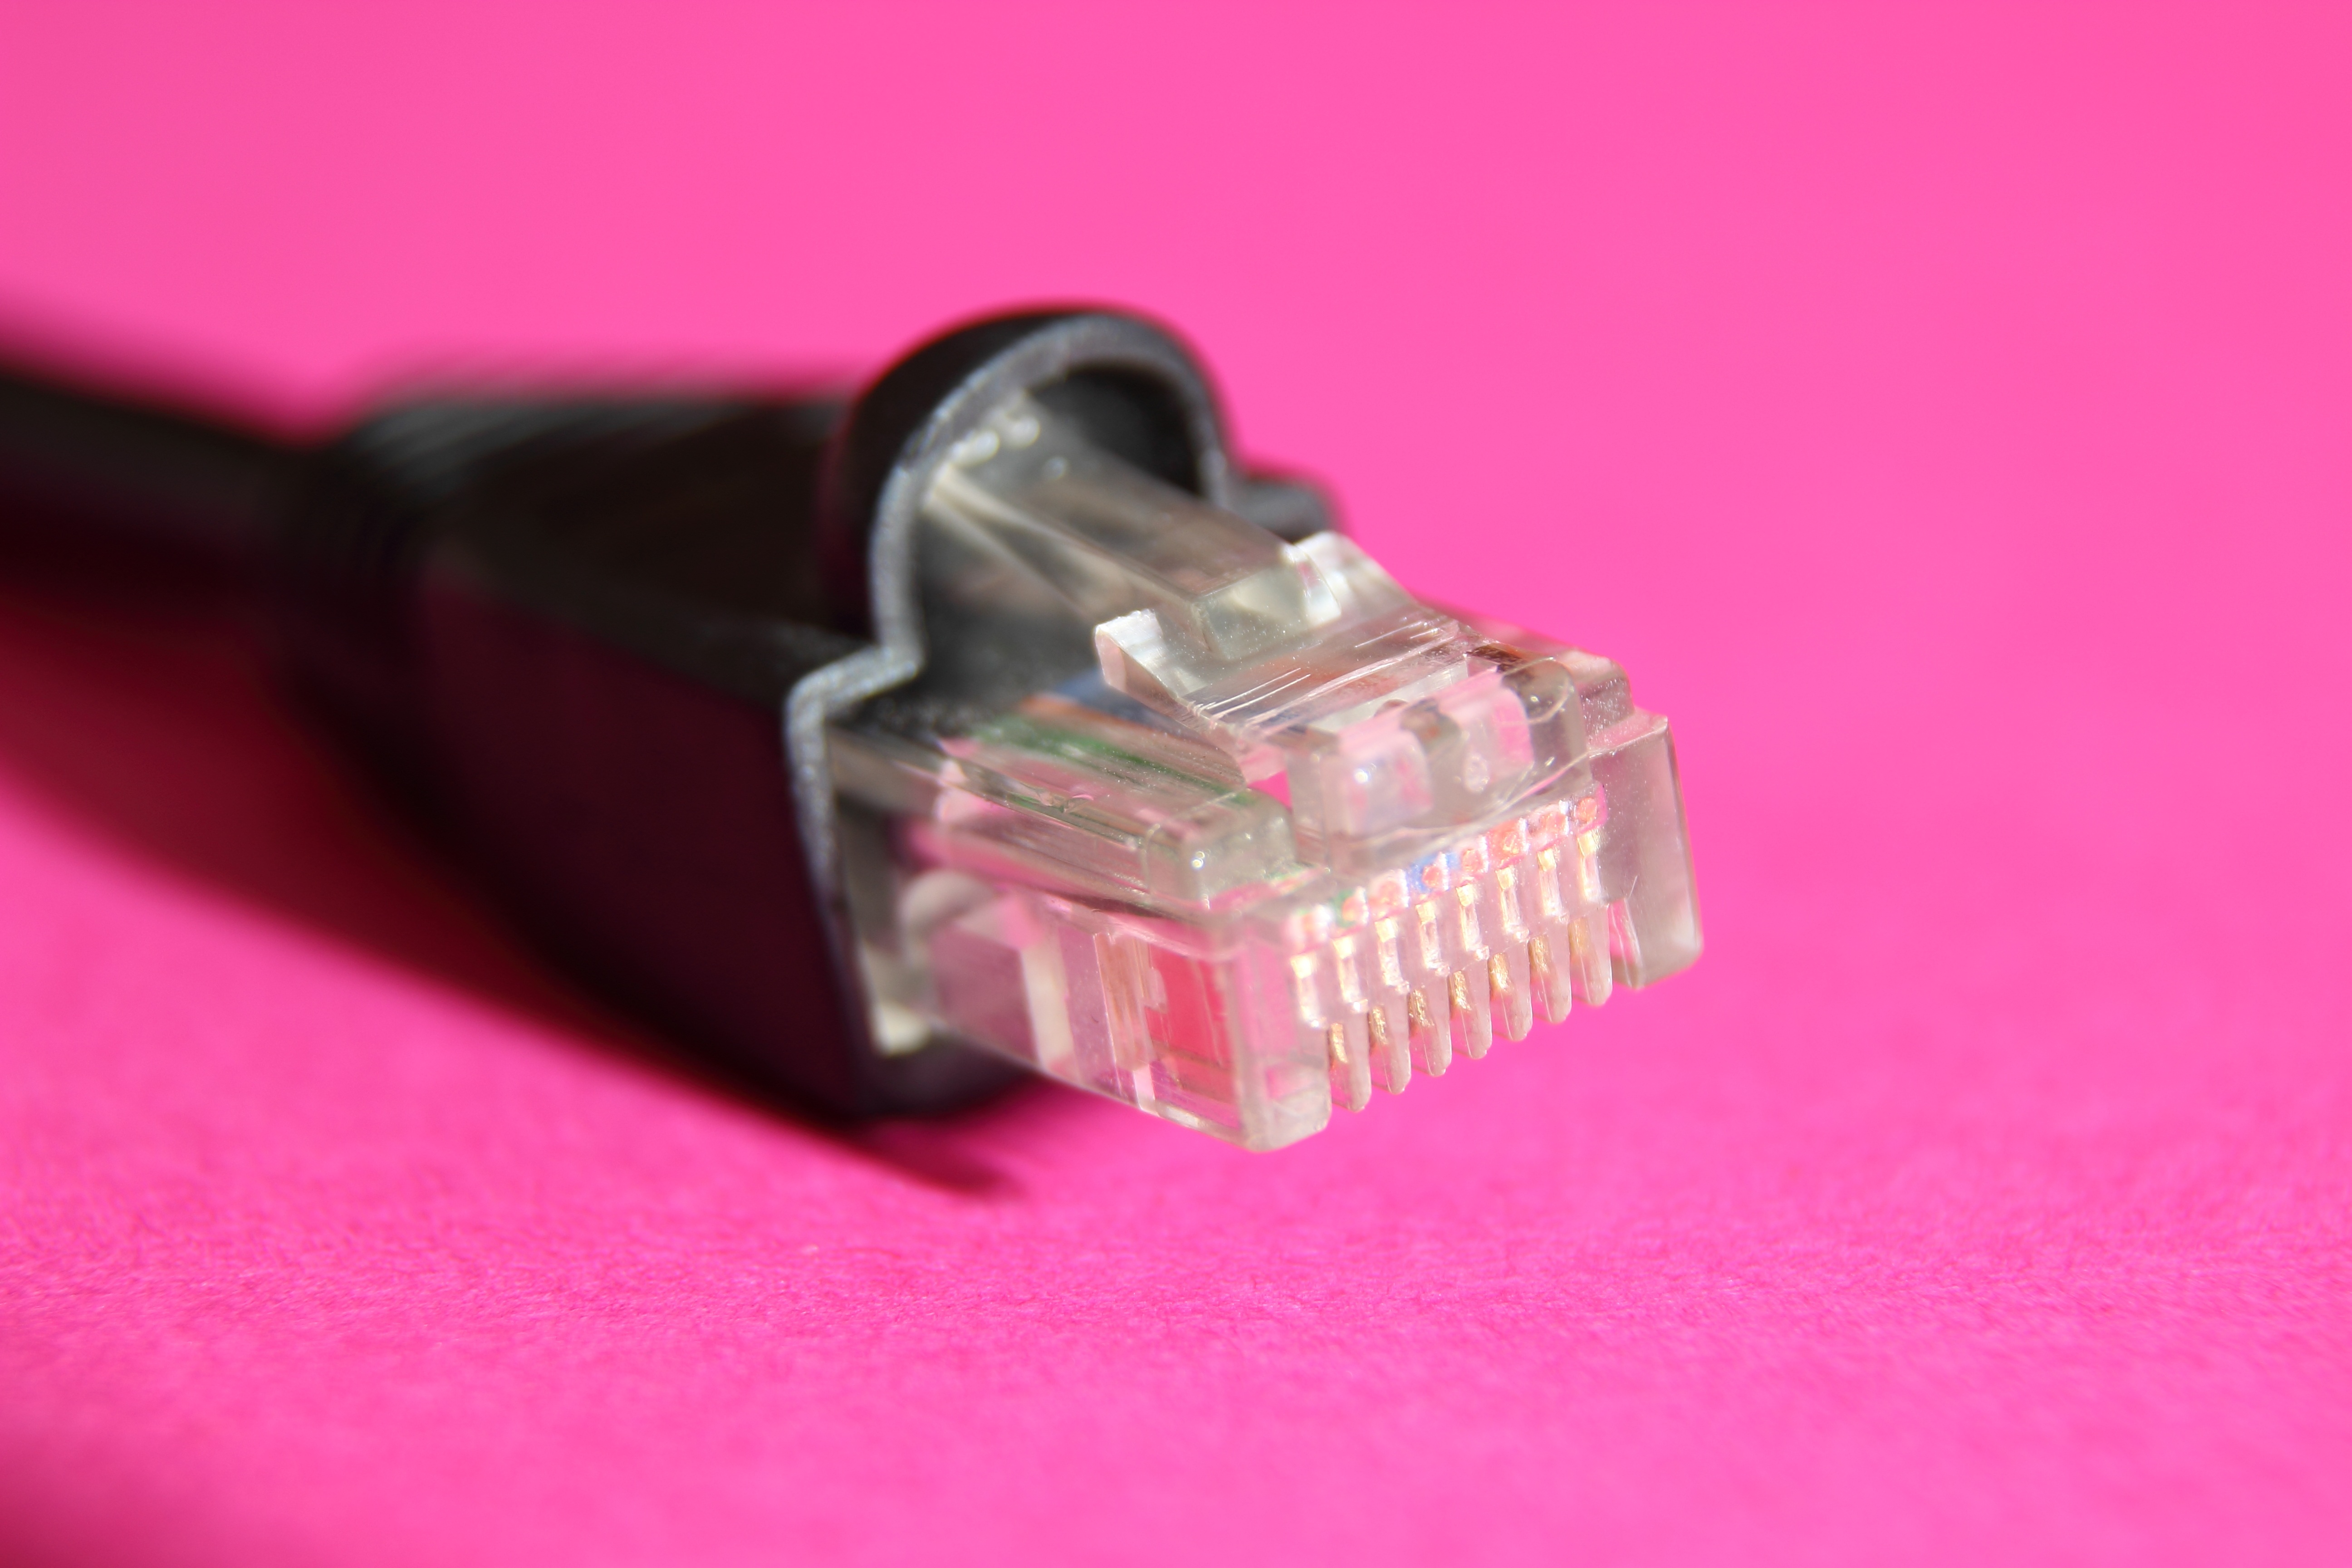
computer, technology, cable, macro, pink, lighting, close up, product, hardware, pc, magenta, connection, network, plug, peripheral, computer accessories, data cable, edp, network cables, electronic device, electronics accessory, connecting cable